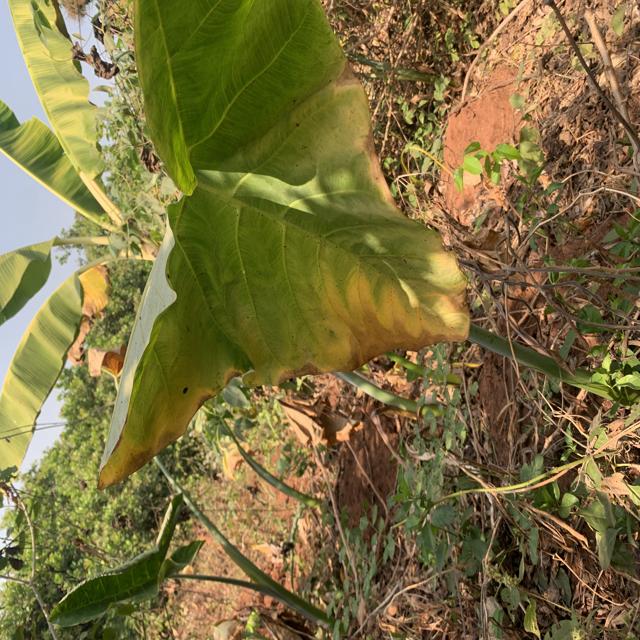
Label: Mid_Blight